Question: Please indicate a possible affordance area of the baseball bat that can be used for swinging
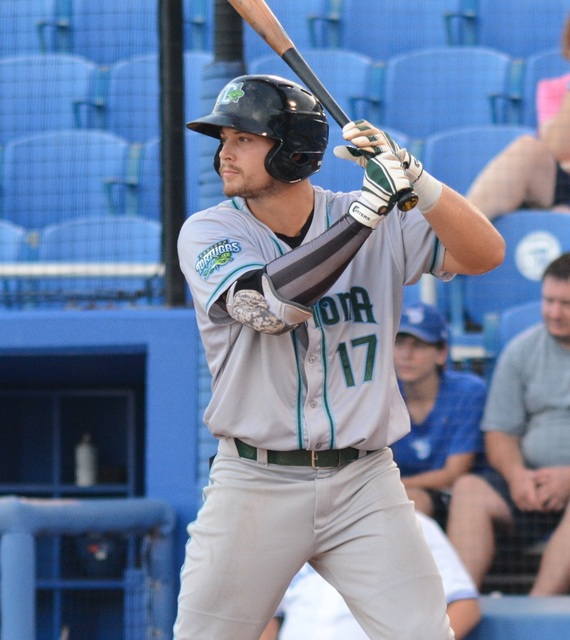
Answer: [303.587, 61.287, 424.152, 216.013]